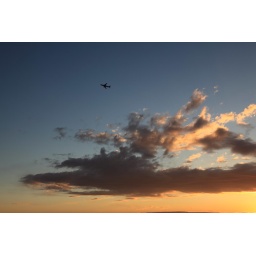
A plane flying over sunrise sky.